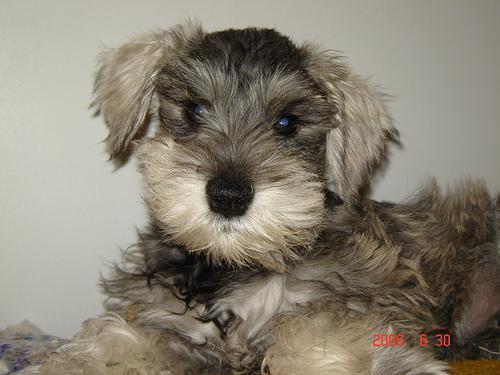
miniature_schnauzer